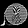
Label: Bag